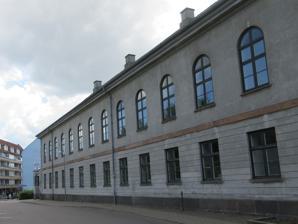
Building: Frederiksborg Latin School
Country: Denmark
Year built: 1836
Latin school in Hillerød, Denmark Frederiksborg Latin School Frederiksborg Latinskole The school seen from the street General information Architectural style Neoclassical Location Hillerød Country Denmark Coordinates 55°55′43.04″N 12°18′17.75″E / 55.9286222°N 12.3049306°E / 55.9286222; 12.3049306 Completed 1836 Design and construction Architect(s) Jørgen Hansen Koch This article is about the listed building. For the current school, see Frederiksborg Gymnasium . Frederiksborg Latin School ( Danish : Frederiksborg Latinskole) is a former latin school in Hillerød , Denmark . The school changed its name to Frederiksborg State School (Danish: Frederiksborg Statsskole) in 1903. The school moved to new premises in 1958 and is now called Frederiksborg Gymnasium . Its old building at Søndre Jernbanevej 4A was built to a Neoclassical design by Jørgen Hansen Koch in 1836. It was listed on the Danish registry of protected buildings and places in 1945. History The first building The school as it appeared from 1631 to 1706 The first latin school in Hillerød opened in 1566 but it closed again in 1586. A new school was established in connection with the completion of Frederiksborg Castle on 29 March 1630 but the school building was not completed until 1633. It was called Frederiksborg Lærde Skole. The current building The school was destroyed in a fire in 1834 but a new building was inaugurated in 1836. The new building was built to design by Jørgen Hansen Koch . The school changed its name to Frederiksborg Statsskole in 1903. It was also opened to female students and boys from the working class. After the move The building in Søndre Jernbanegade was decommissioned when the school moved to new premises in 1858. The owner of the old building went bankrupt in May 2015. It was sold to a new owner in 2017. Today Today, the building is rented out to tenants. Students Oluf Lundt Bang , lawyer ' Peter Georg Bang , politician Further reading Dahl, F.P.J.: Historiske Efterretninger om den Kongelige lærde Skole ved Frederiksborg , 1836 References